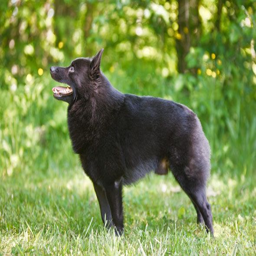
retired and looking for a dog ? here 's how to find the best breed for you .